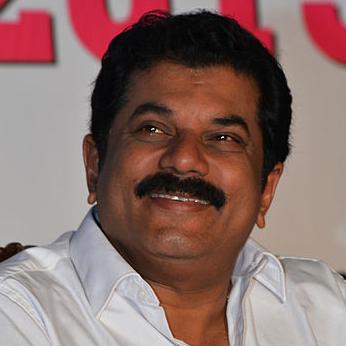
Age: 51